The Domain (Austin, Texas)

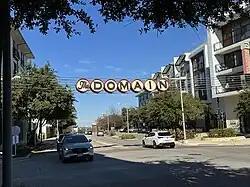

The Domain is a high-density office, retail, and residential center in northwest Austin, Texas, United States that has been described as being "Austin's second downtown." It primarily consists of 5-over-1 construction. The initial phase of the project was completed in March 2007.